Gabe Carimi

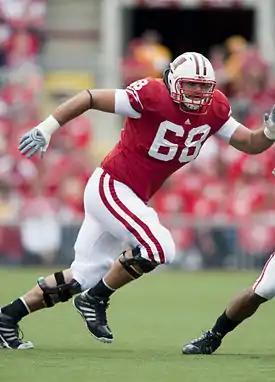
Carimi with the Wisconsin Badgers in 2010

Gabriel Andrew Carimi (born June 13, 1988) is an American former professional football player who was a guard in the National Football League (NFL). Carimi had 49 starts at left tackle in his four-year Wisconsin Badgers college career, which culminated at the 2011 Rose Bowl. He was awarded the 2010 Outland Trophy, as the nation's top collegiate interior lineman. He was also a unanimous All-American, and the Big Ten Offensive Lineman of the Year.